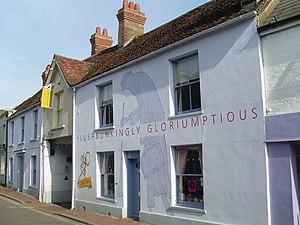
Le Roald Dahl Museum and Story Centre est un musée situé dans le village de Great Missenden dans le Buckinghamshire. Consacré à l'auteur Roald Dahl, celui-ci y a vécu durant 36 ans jusqu'à sa mort.
Cette liste des musées du Buckinghamshire, Angleterre contient des musées qui sont définis dans ce contexte comme des institutions qui recueillent et soignent des objets d'intérêt culturel, artistique, scientifique ou historique. leurs collections ou expositions connexes disponibles pour la consultation publique. Sont également inclus les galeries d'art à but non lucratif et les galeries d'art universitaires. Les musées virtuels ne sont pas inclus.
Cet article présente la sixième saison de la série télévisée Inspecteur Barnaby.